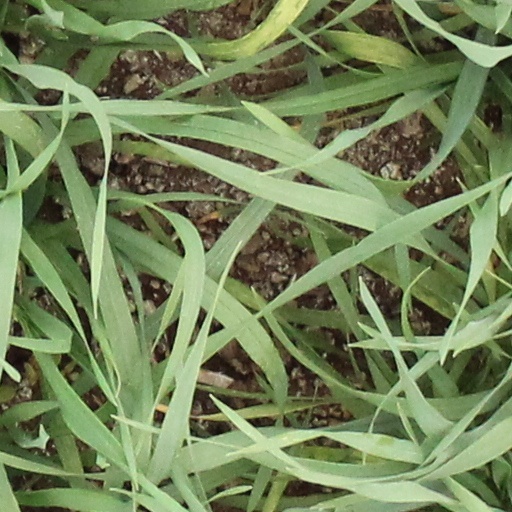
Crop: wheat